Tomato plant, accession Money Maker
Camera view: horizontal (90 deg, fisheye); turntable rotation: 90 degrees
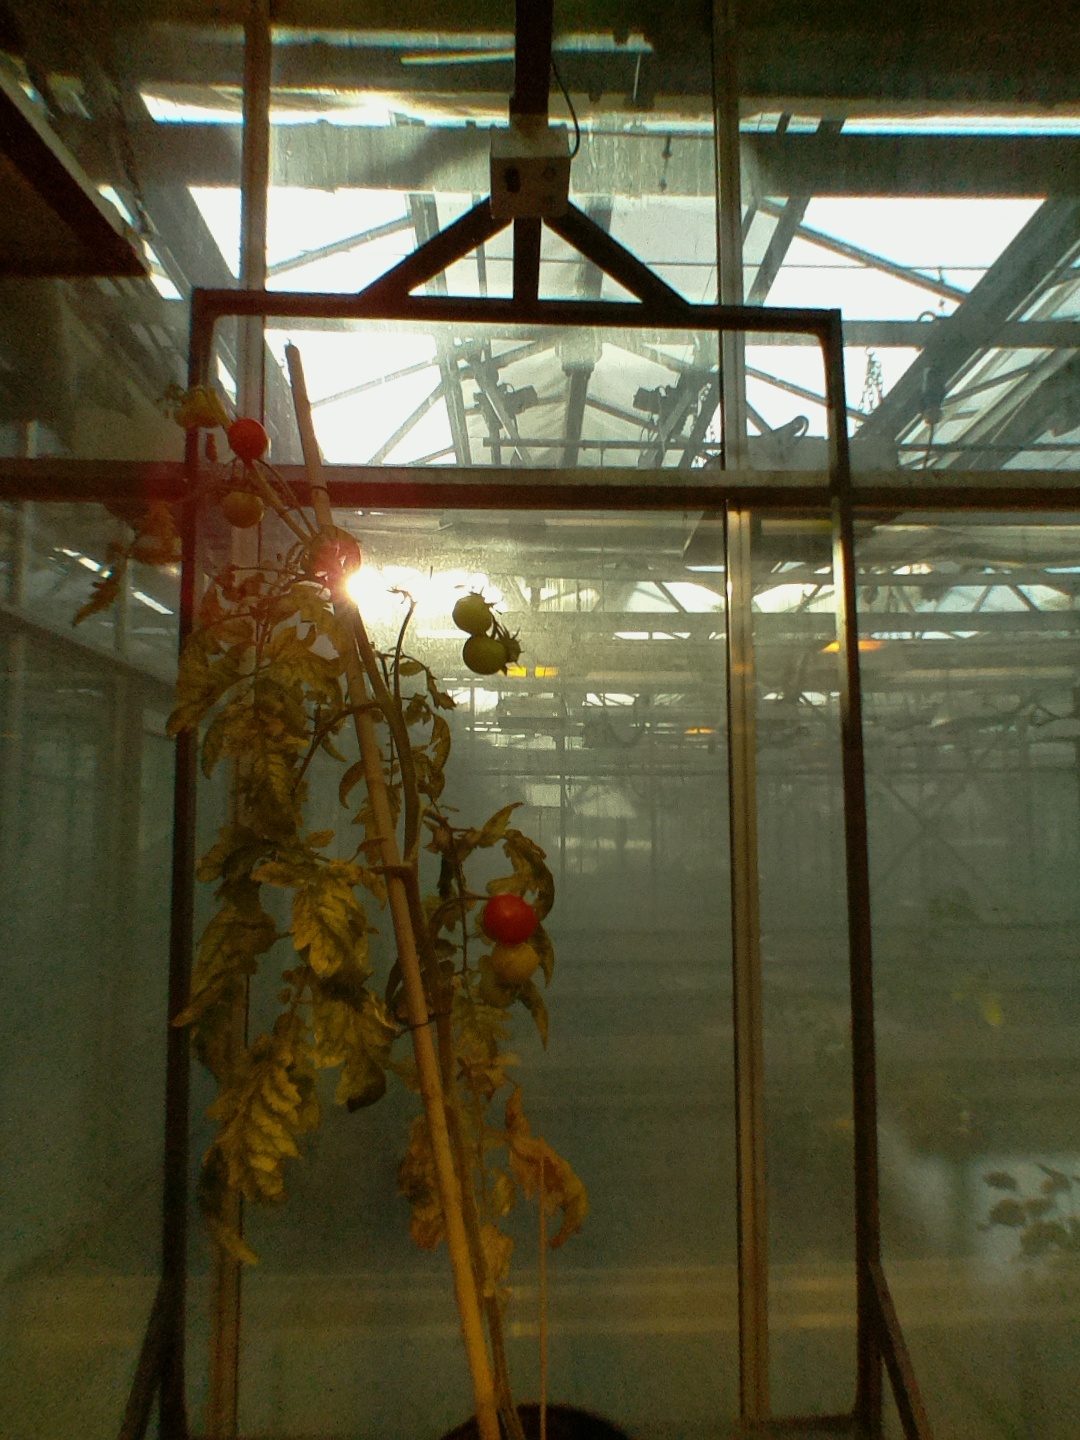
BBCH growth stage 83: 30%-40% of fruits show typical fully ripe color